Air California

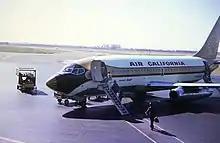
Air California 737-100 in 1969 at Orange County airport

Air California, later renamed AirCal, was a U.S. airline company headquartered in Newport Beach, California that started in the 1960s as a California intrastate airline. The airline's home airport was Orange County Airport, now known as John Wayne Airport.